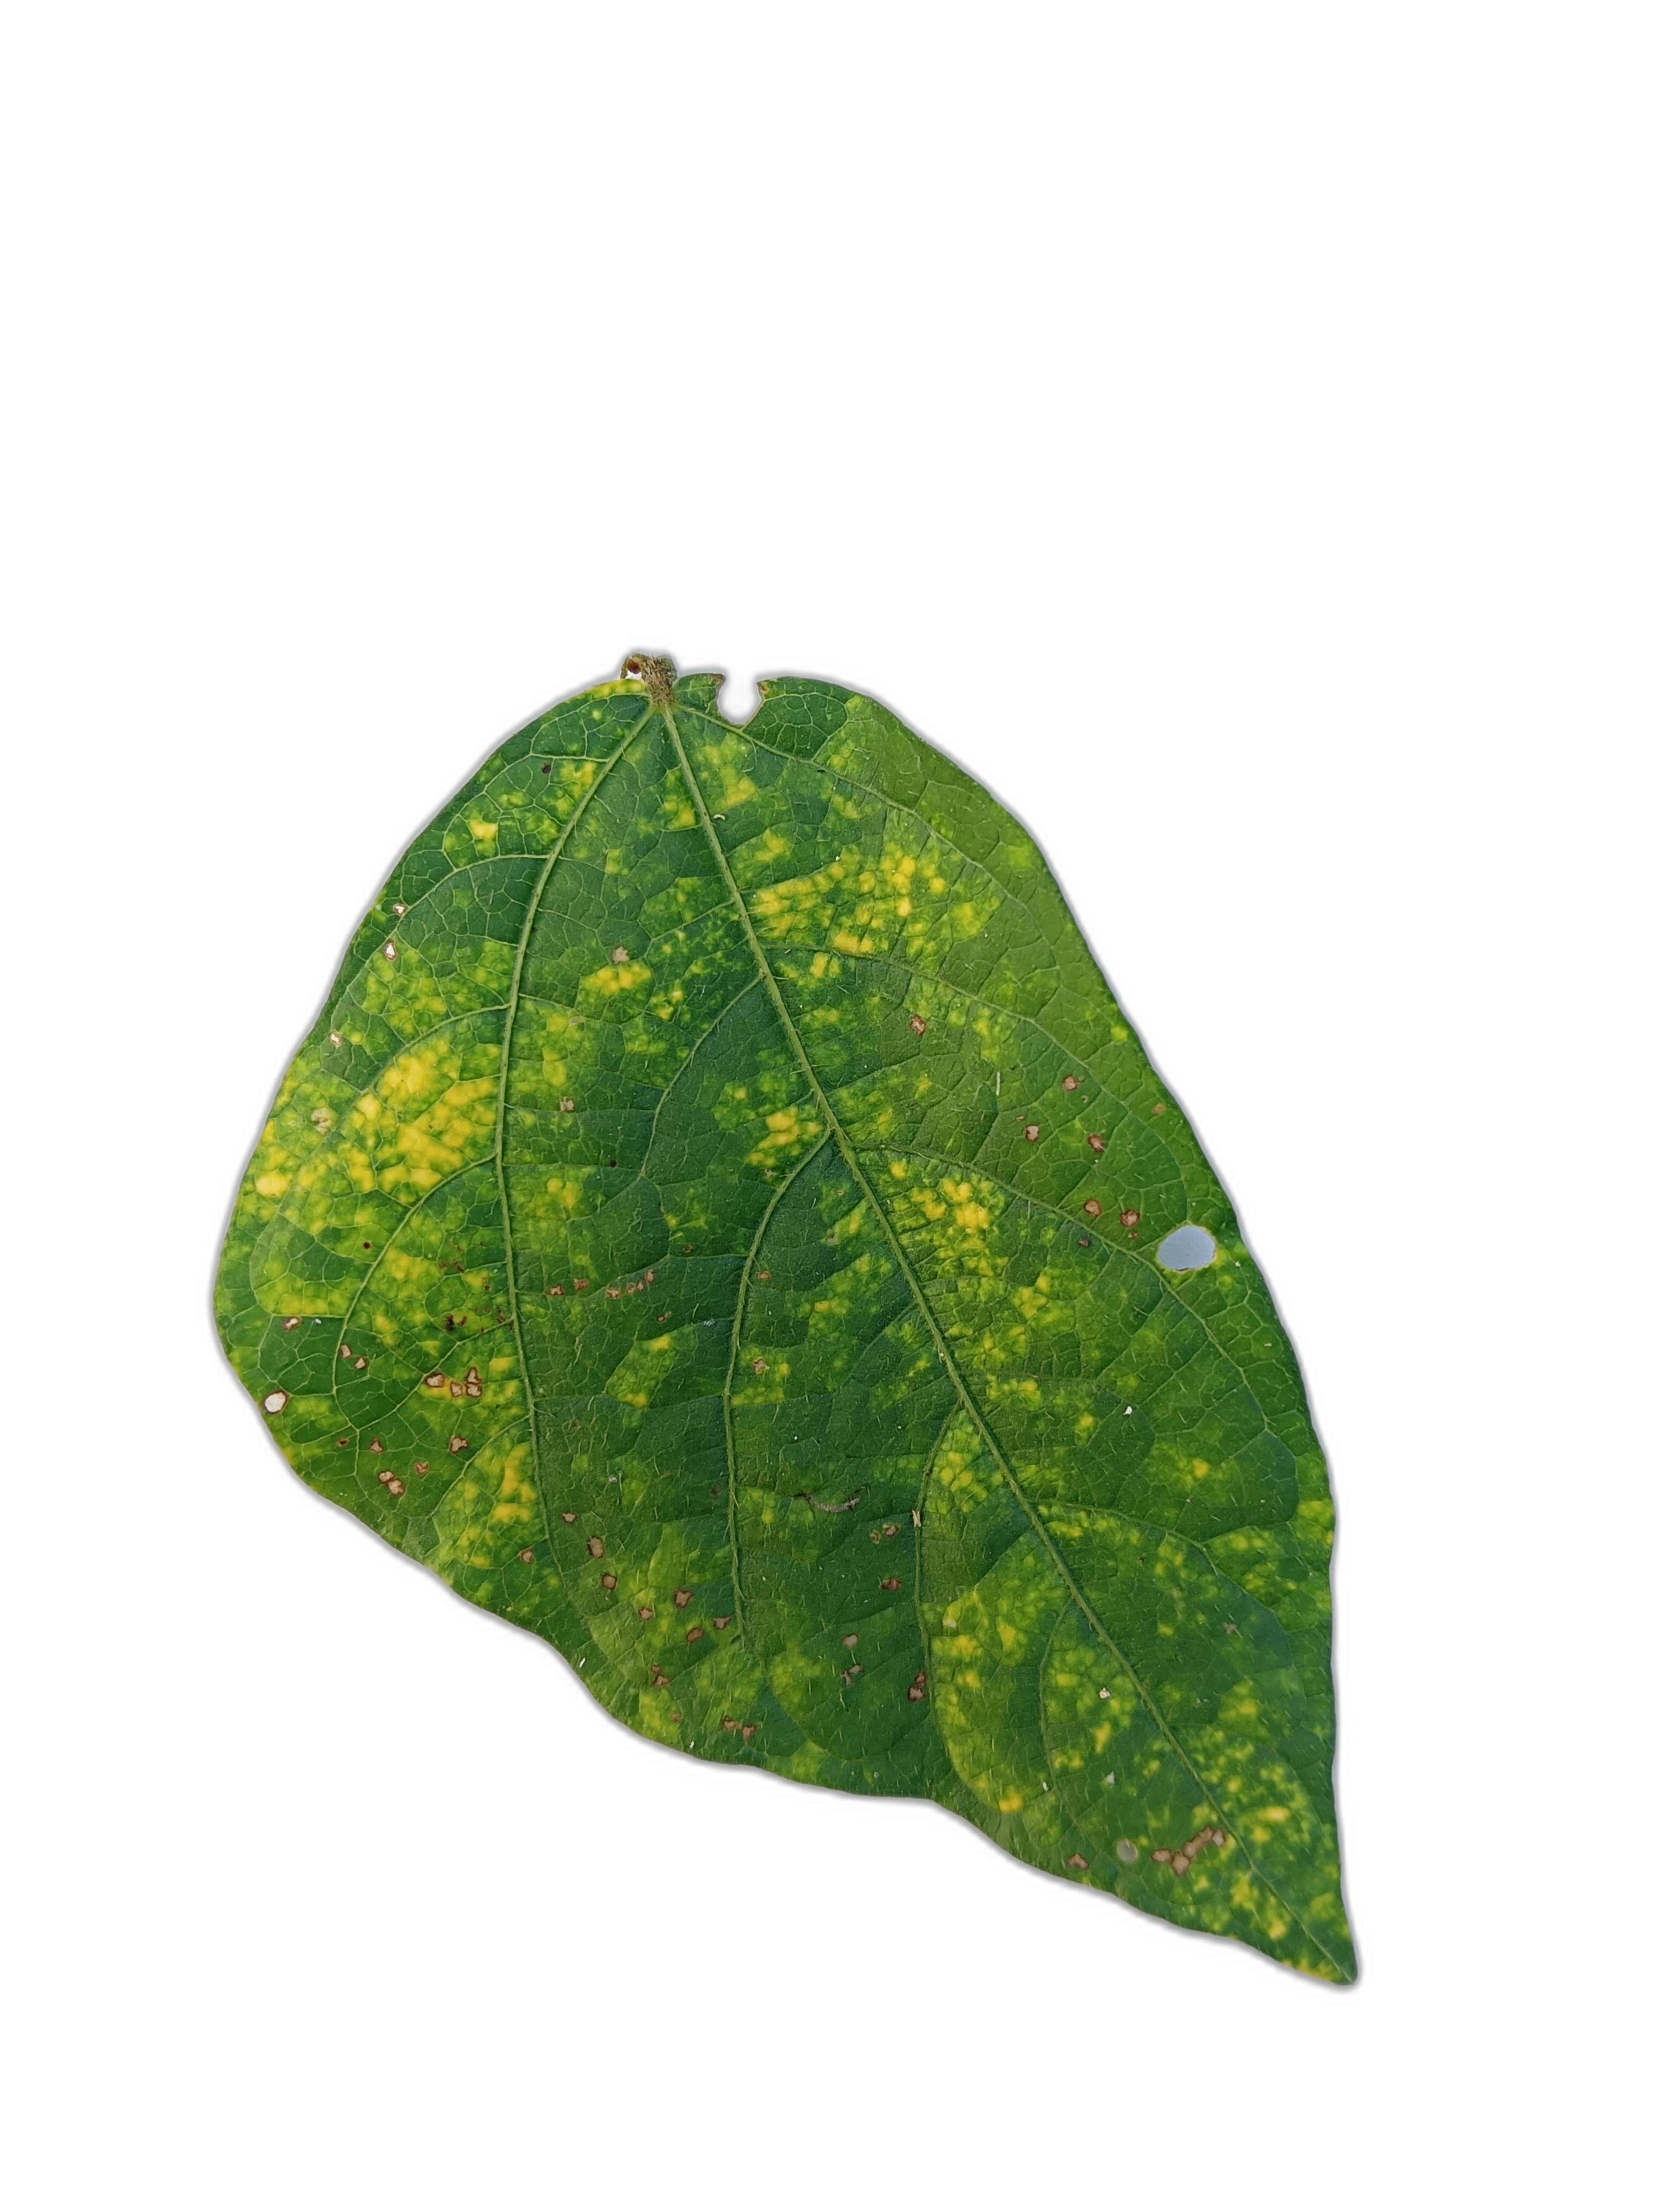
Label: Yellow Mosaic